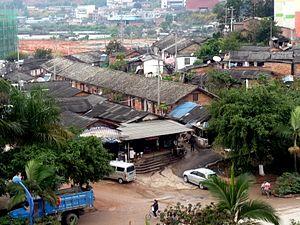
Les alentours de la gare routière de Pu'er, photographiés en décembre 2011
Pu'er est une ville de la province du Yunnan en Chine. Son ancien nom de Simao a été officiellement remplacé le 8 avril 2007 par celui du thé particulièrement renommé dont cette ville est le marché depuis l'Antiquité, le pu-erh, produit dans la région voisine de Xishuangbanna.